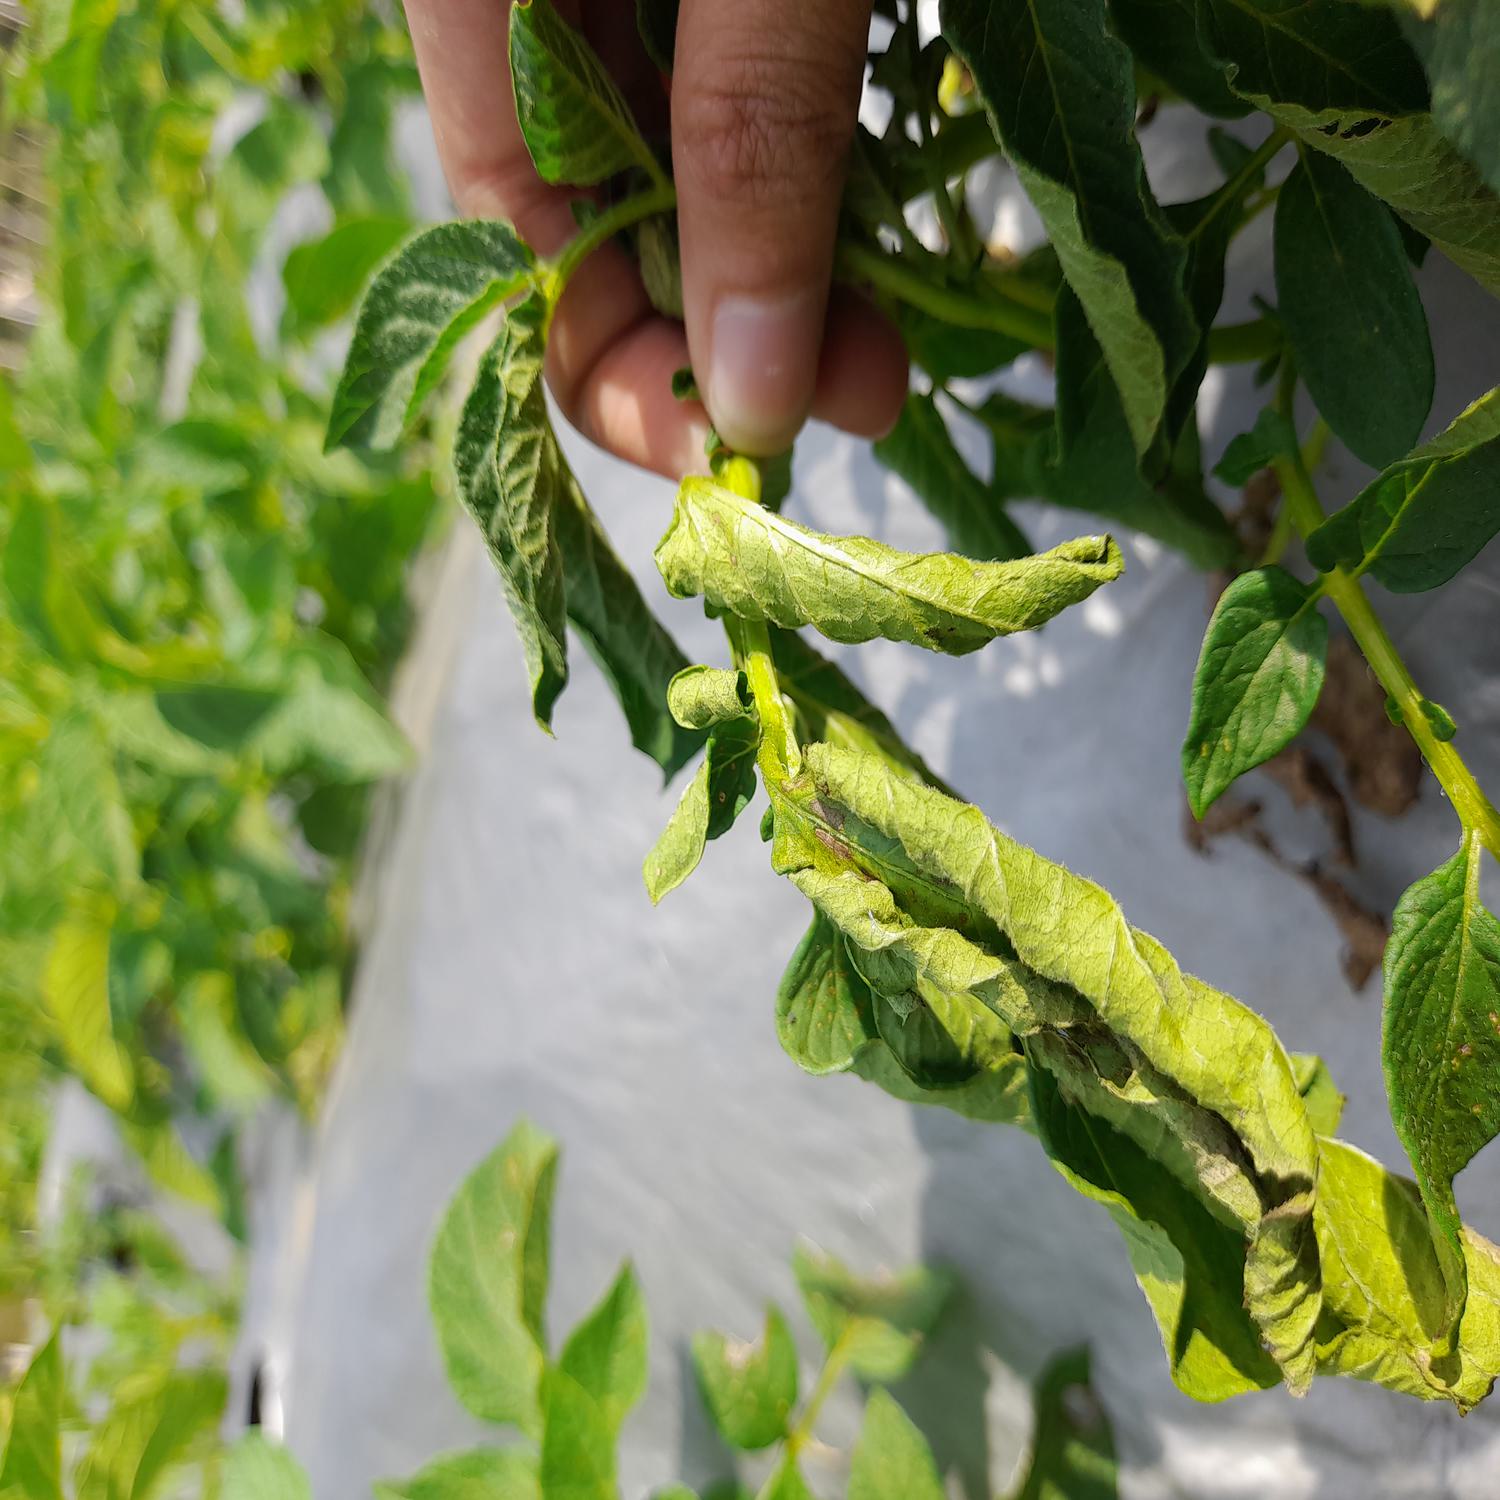
Label: Bacteria